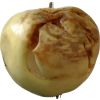
Label: Apple hit 1